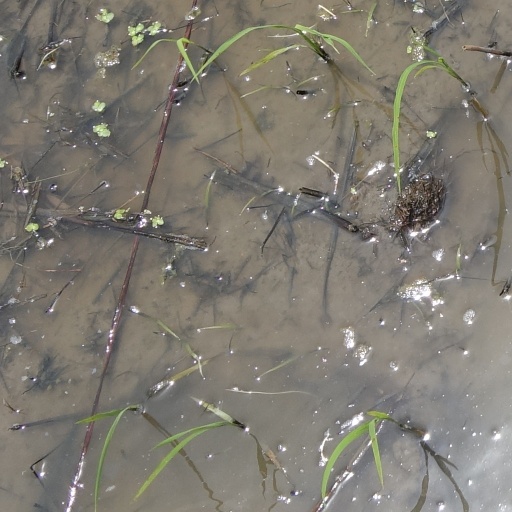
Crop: rice